Lotus Exige

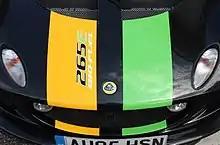
Exige 265E

The Exige 265E is a factory-built version of an Exige S optimised to run on E85 fuel, which is 85% ethanol. The higher octane of this biofuel allows for a higher compression ratio and/or more supercharger boost. In this model, which saw the ECU re-mapped as well as upgraded injectors and fuel pump to cope with the new fuel type, the brakes have also been upgraded to four-piston AP Racing callipers with increased diameter sport brake pads mated with drilled and vented discs at the front. Brembo single-piston sliding rear callipers with diameter discs are fitted at the rear. Lotus says it has no intention to build the 265E (265 indicates the approximate horsepower and the E indicates the "environmentally favourable bio-ethanol E85 fuel" powering the engine) as a limited number standard production car, and that it is simply a biofuels demonstrator. According to Lotus, the Exige 265E model has the following specifications: